Monmouth College

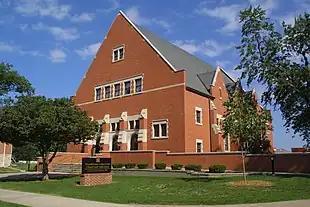
The Dahl Chapel and Auditorium is the oldest academic building on the Monmouth College campus. It was built in 1896 and renovated in 2003

Monmouth began its college football rivalry with Knox College in Galesburg, Illinois in 1888, making it the sixth-oldest college football rivalry in the country. The two schools play annually for the Bronze Turkey trophy in November (originally on Thanksgiving). ESPN's Jeff Merron has classified the trophy as the fifth-most-unusual in college football. The Bronze Turkey has been stolen several times and was at one time buried under the old MC indoor track for five years. Monmouth leads the series with 71 wins, 50 losses and 10 ties.